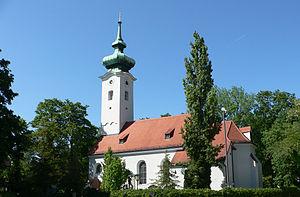
L'église Saint-Georges est une église catholique de Bogenhausen, ancien village maintenant rattaché à Munich. Son décor intérieur est un chef-d'œuvre de l'art baroque bavarois.